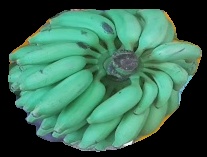
Variety: elakki-bale
Grade: grade2